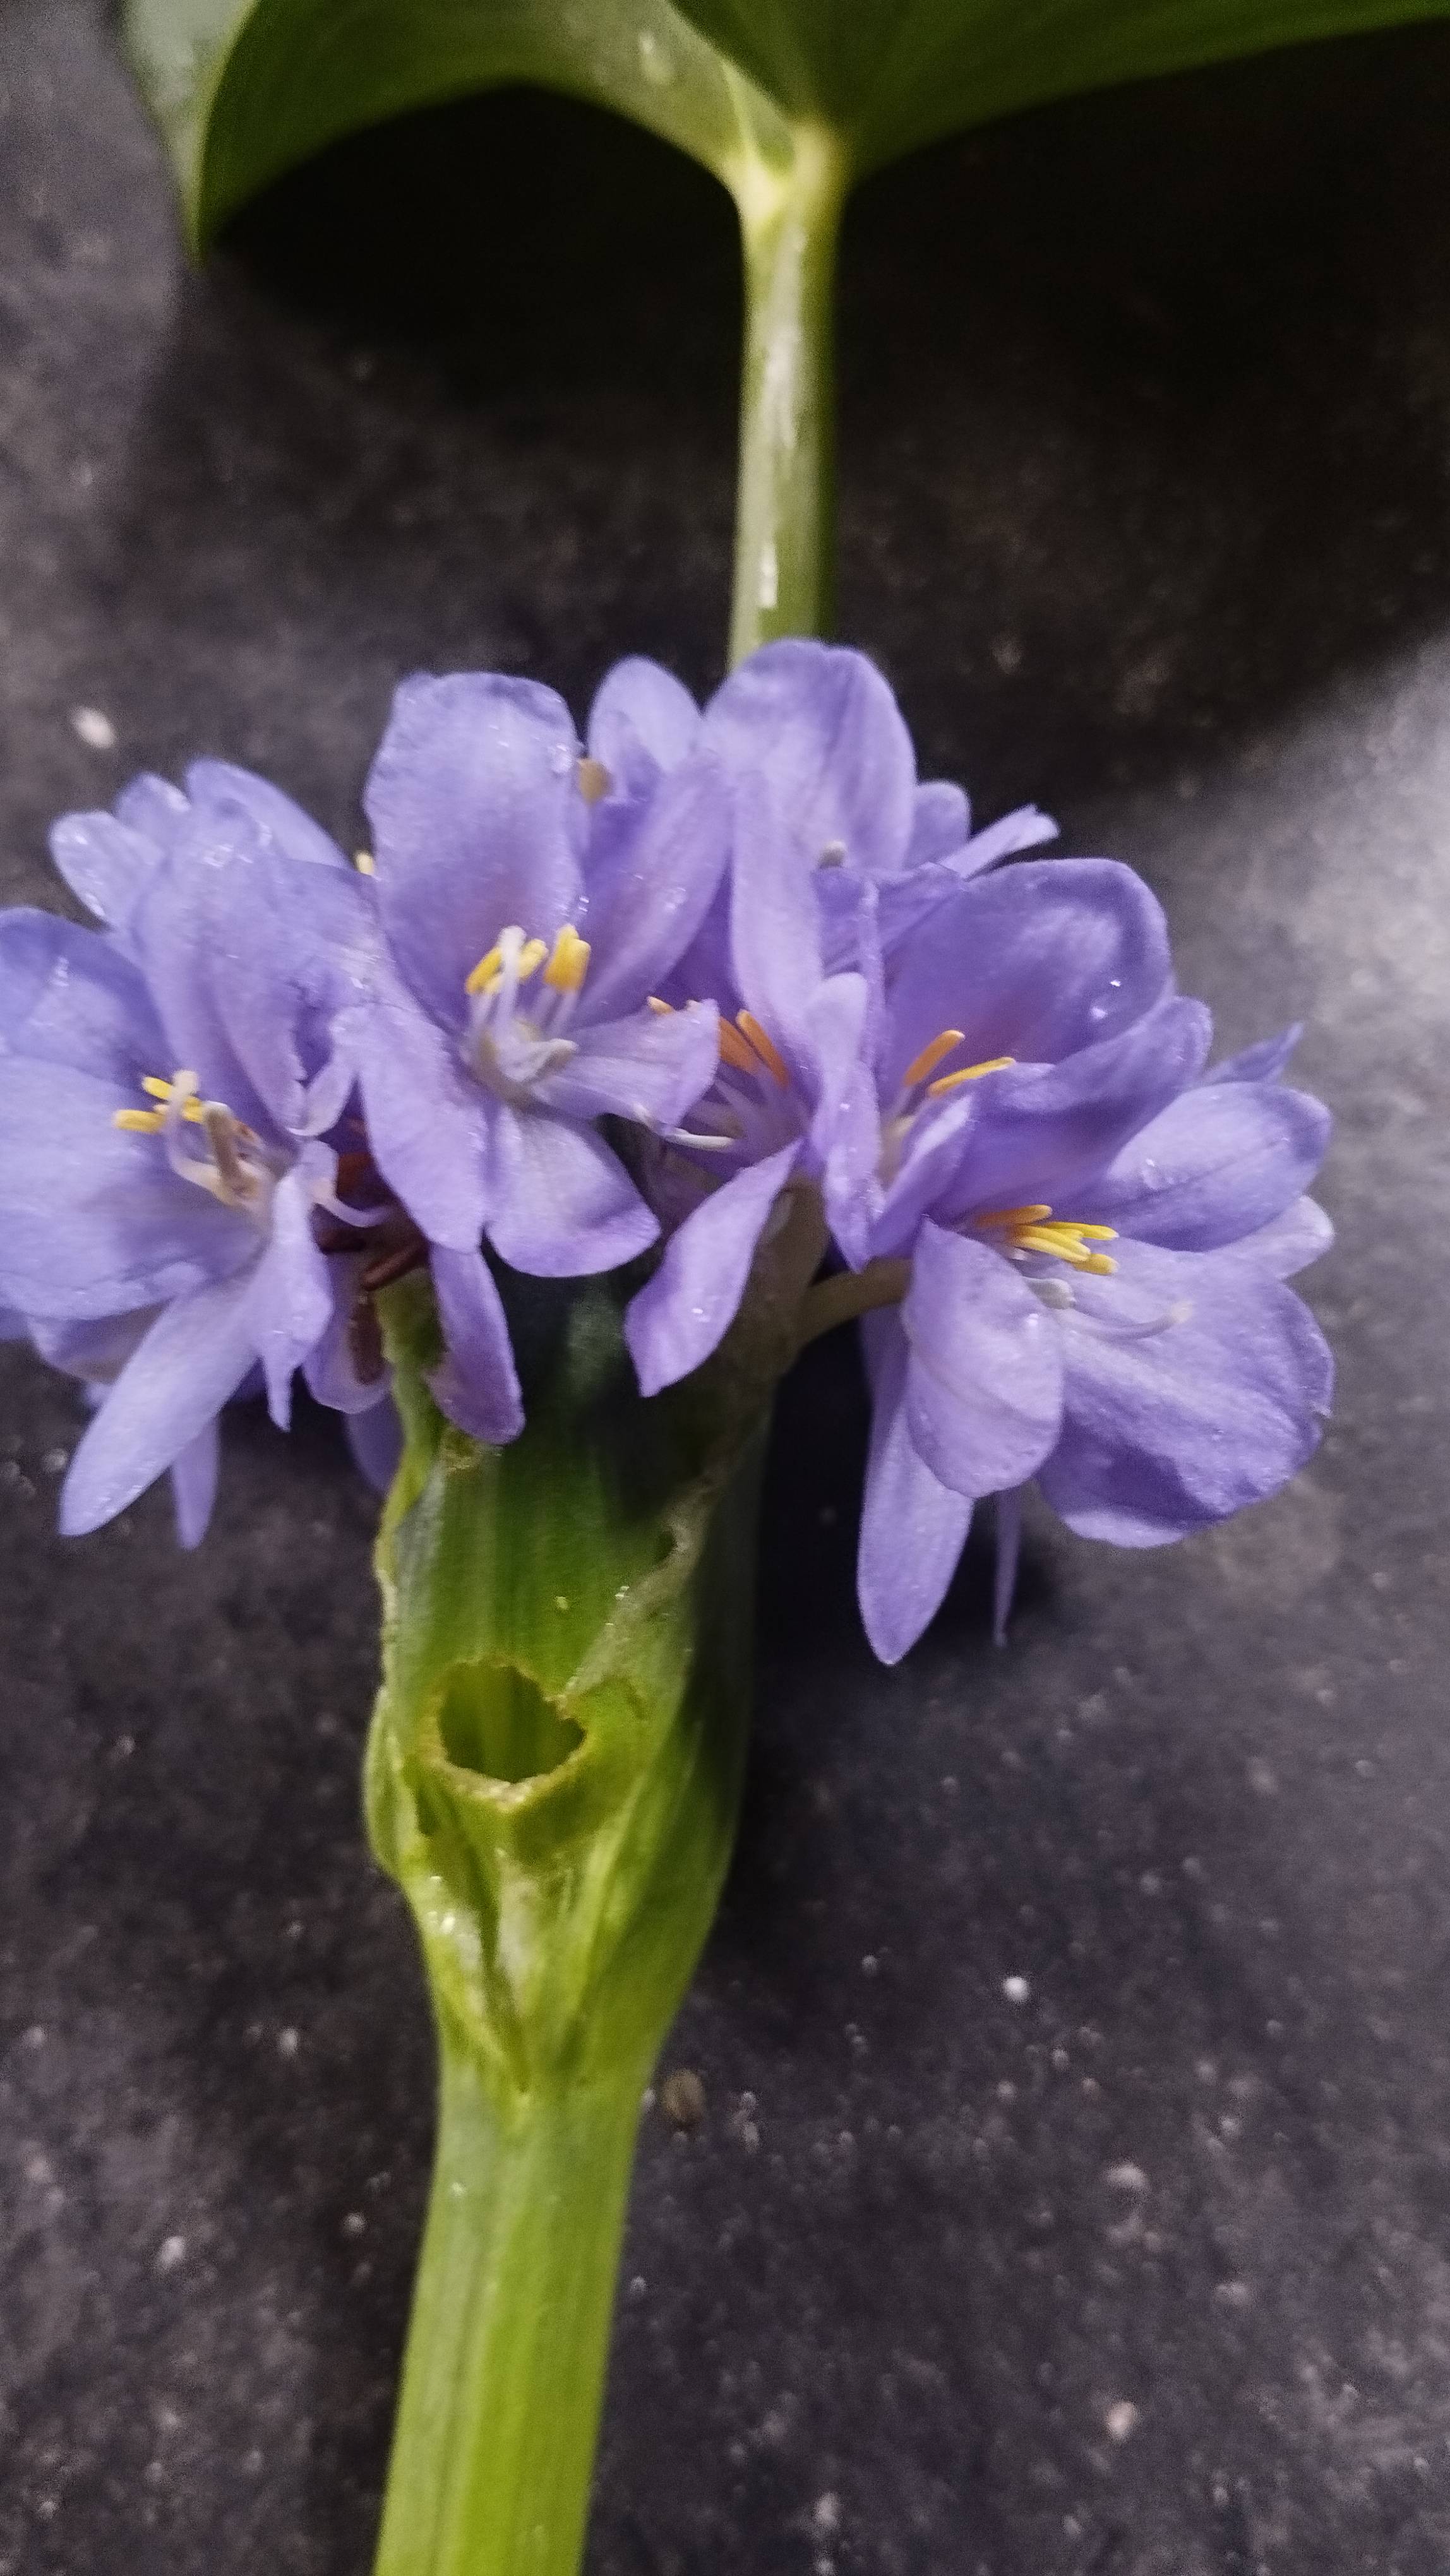
Species: Heartleaf False Pickerelweed (Monochoria korsakowii)